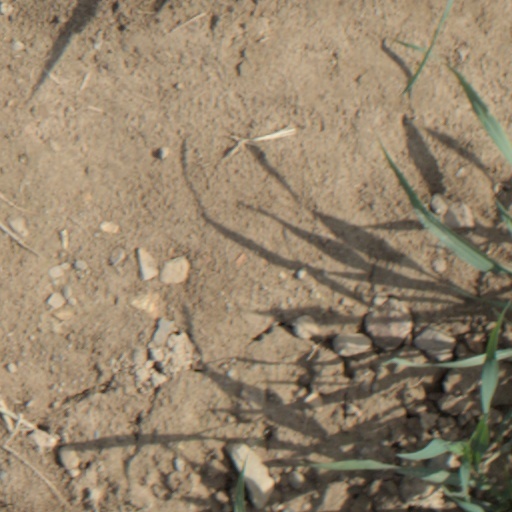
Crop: wheat